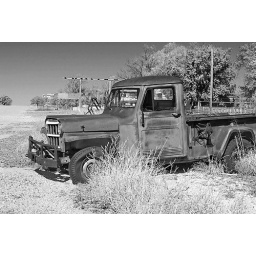
This is on the Texas side of town, I'm pretty sure. The truck is just sitting by the side of the road.